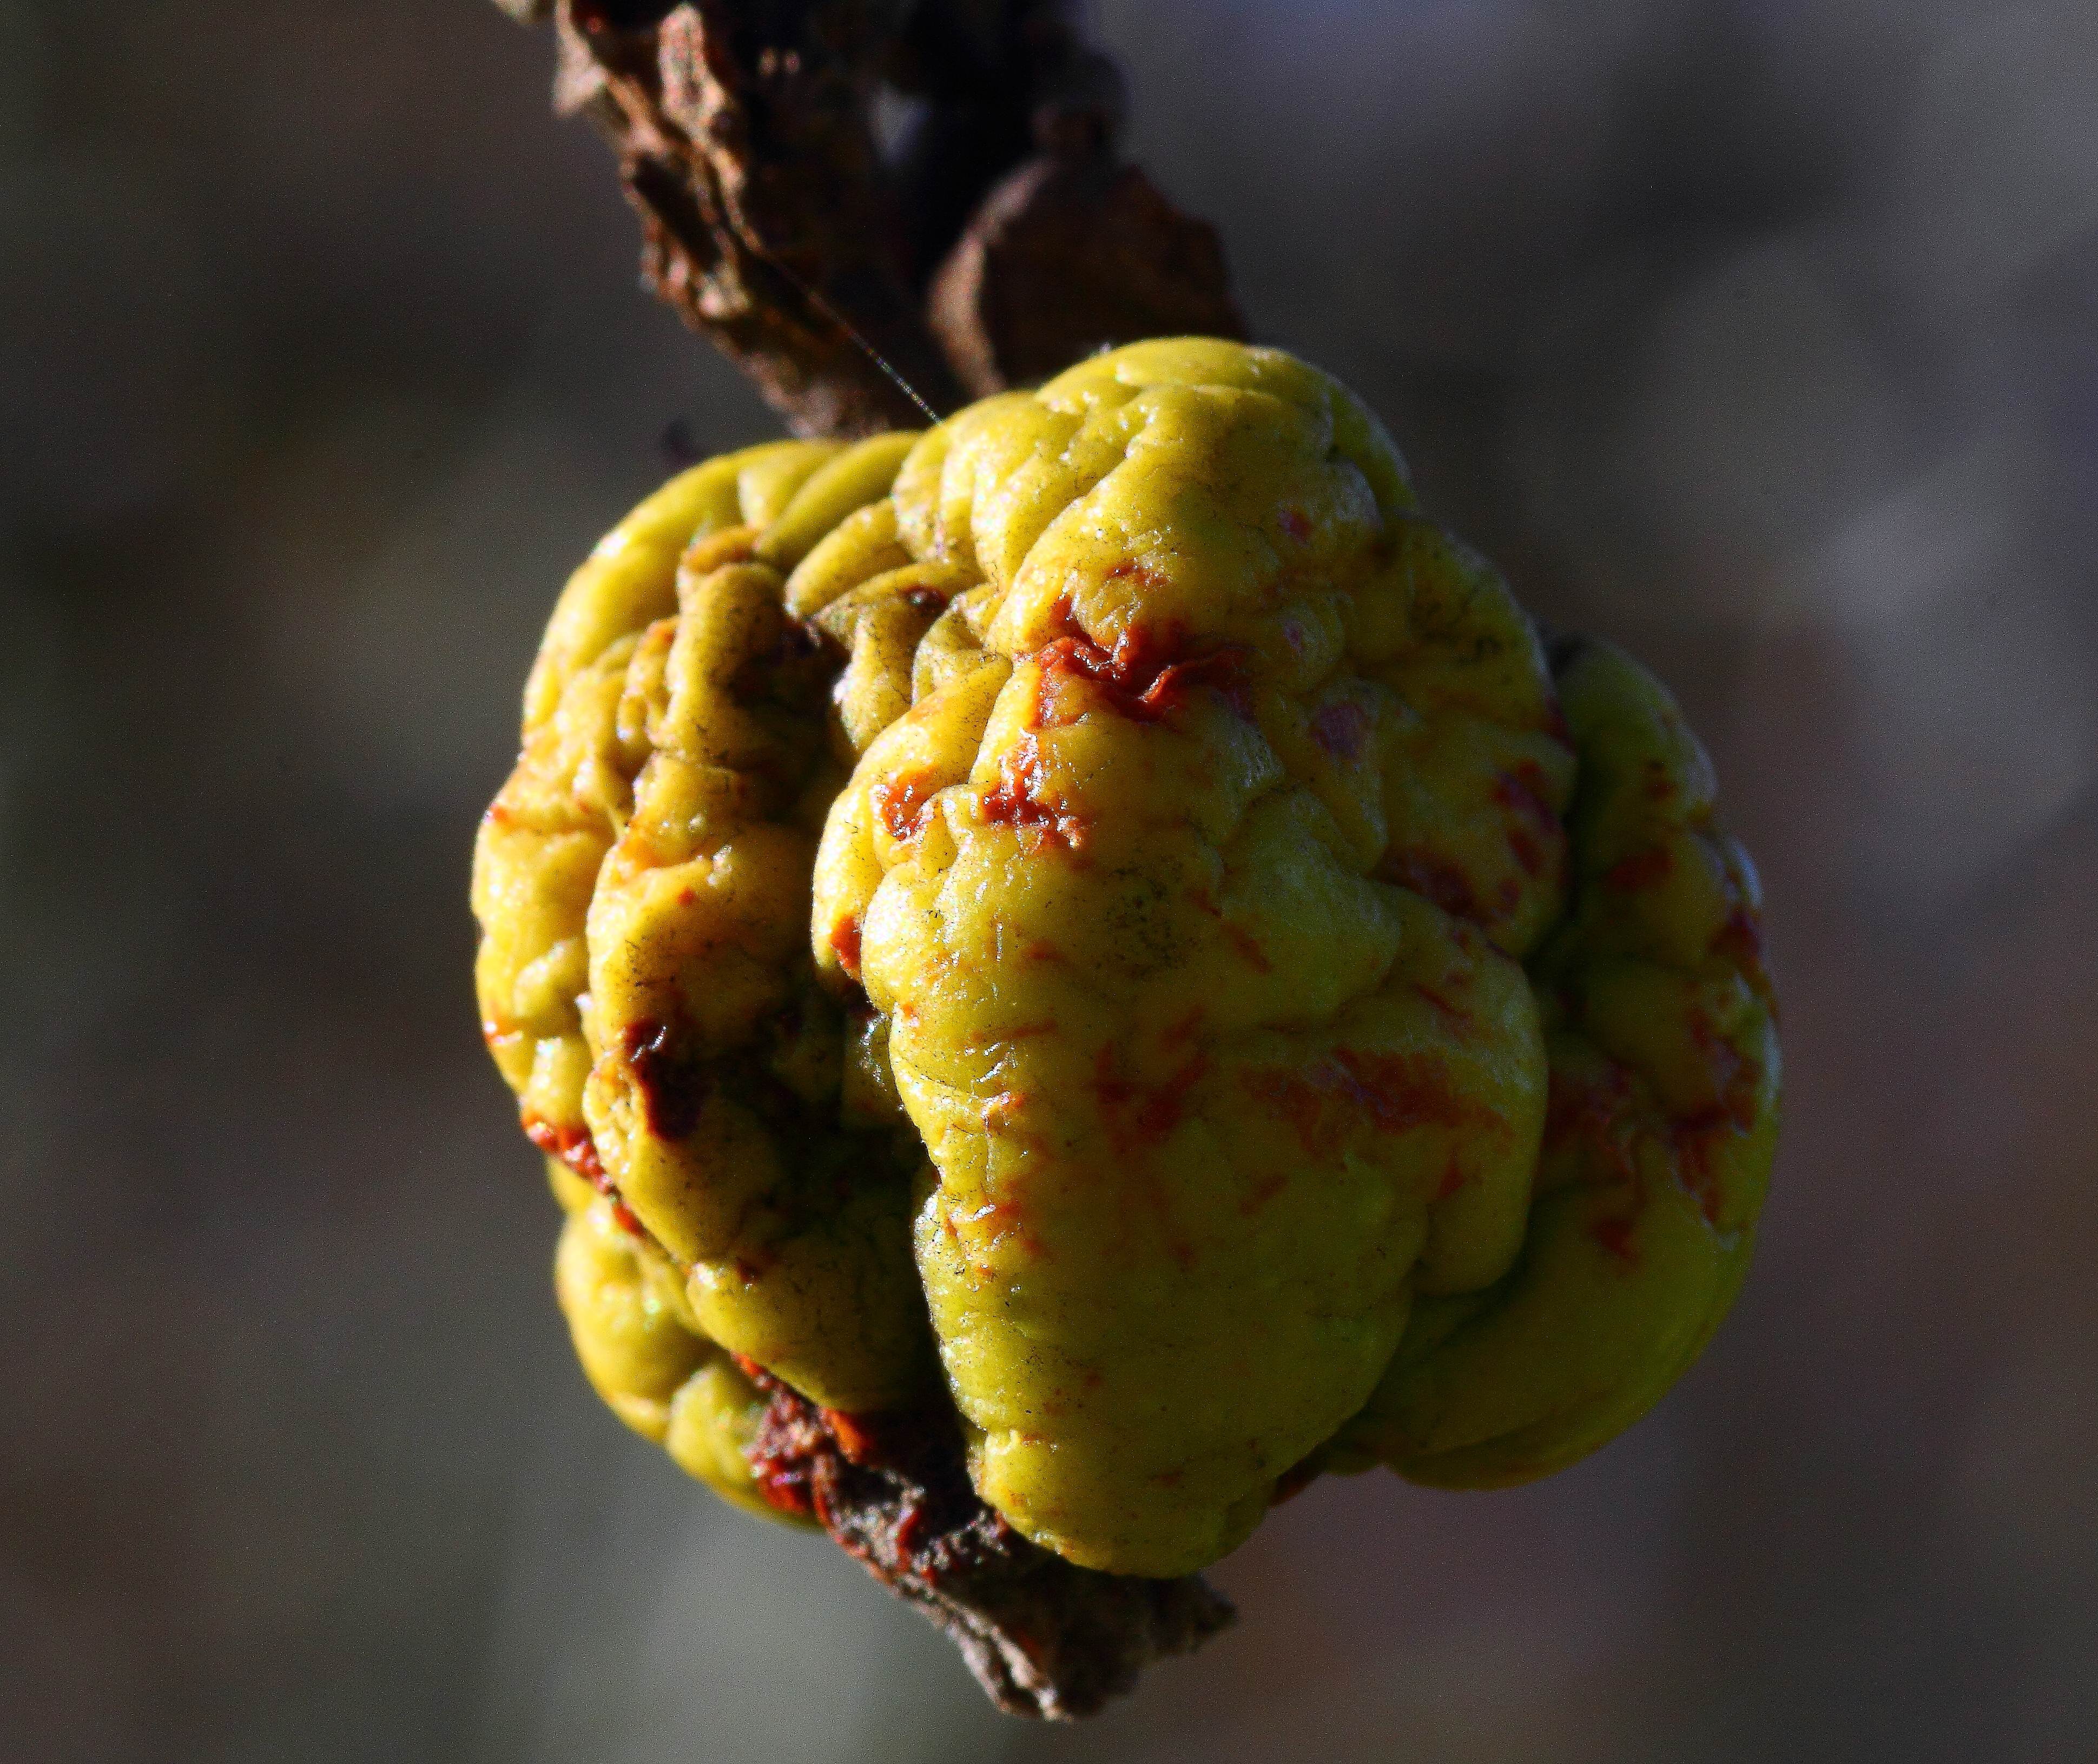
plant, leaf, flower, food, green, produce, yellow, flora, flowers, close up, flores, bud, macro photography